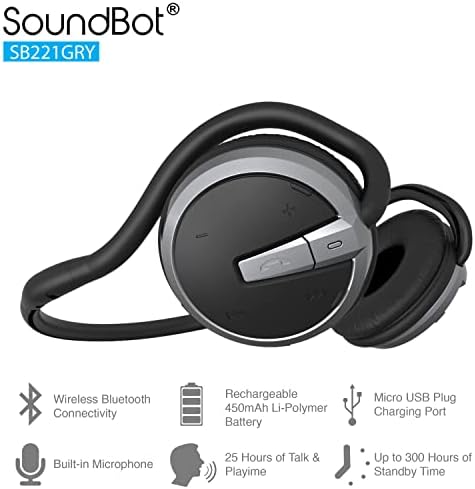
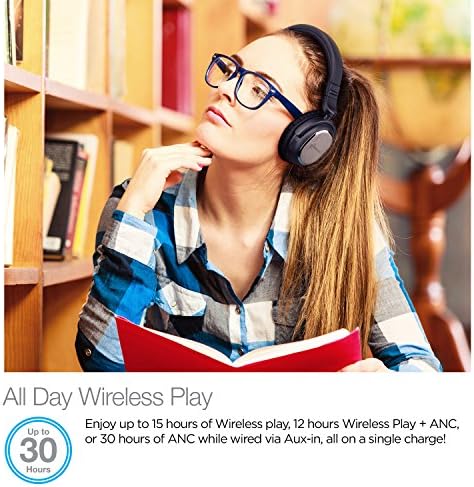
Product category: headphones
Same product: no